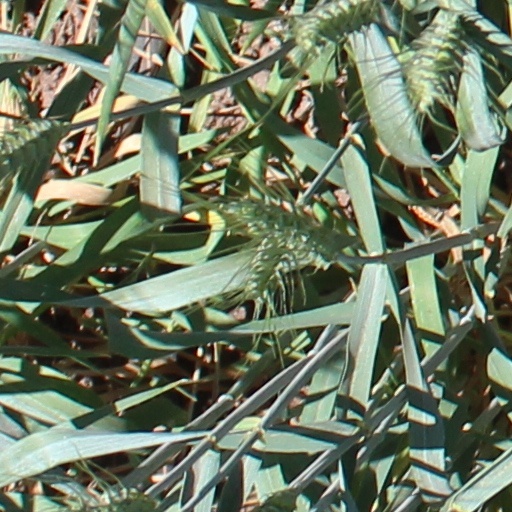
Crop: wheat